Bertha Lewis

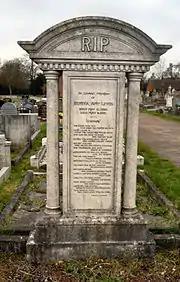
Grave of Bertha Lewis in Cambridge City Cemetery

Lewis died at the age of 43 in May 1931 after sustaining fatal injuries in a car accident. She was travelling from Manchester to Cambridge in a car driven by Henry Lytton in a rainstorm while the two were on tour with D'Oyly Carte. Lytton was injured in the accident but recovered and returned to performing after a few months. Lewis was in the hospital for five days before dying of her injuries. Queen Mary made personal enquiries, and the newspapers and the BBC gave daily news reports about her condition. She was buried in Cambridge City Cemetery and, although it was a double grave, she lies there alone. Her husband did not attend her funeral.